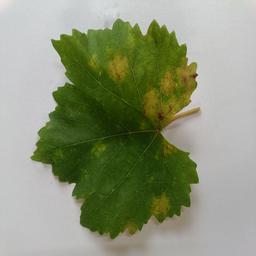
Label: Downy Mildew